Dissident Irish republican campaign

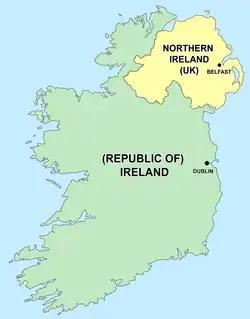
Map of Ireland

The dissident Irish republican campaign began at the end of the Troubles, a 30-year political conflict in Northern Ireland. Since the Provisional Irish Republican Army (IRA or PIRA) called a ceasefire and ended its campaign in 1997, breakaway groups opposed to the ceasefire and to the peace agreements ("dissident Irish republicans") have continued a low-level armed campaign against the security forces in Northern Ireland. Dissident republicans have targeted the Police Service of Northern Ireland (PSNI) and the British Army in gun and bomb attacks as well as with mortars and rockets. They have also carried out bombings that are meant to cause disruption. However, their campaign has not been as intensive as the Provisional IRA's and political support for dissident groups is "tending towards zero".